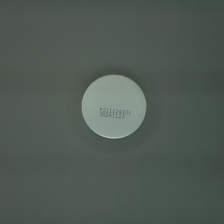
Color: silver/gray
Cap type: standard cap